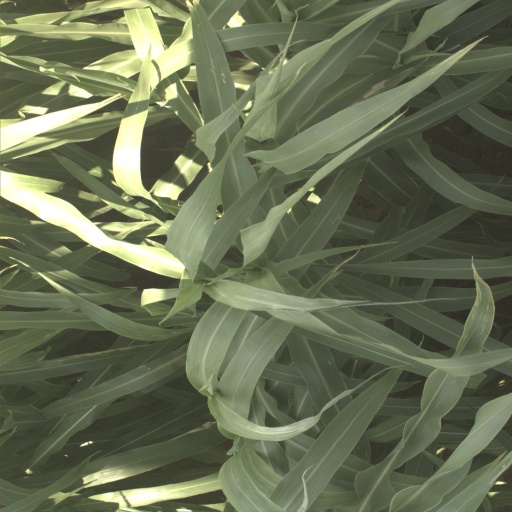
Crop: sorghum